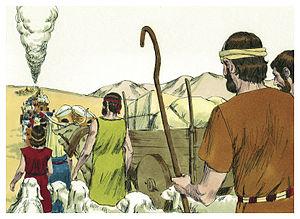
Illustration biblique du livre de la Nombres chapitre 21 עברית: 21 האיור המקראי של change me! פרק हिन्दी: {{{hi}}} अध्याय change me! की पुस्तक की बाइबिल चित्रण Bahasa Indonesia: Ilustrasi Alkitab dari Kitab Bilangan pasal 21 Italiano: Illustrazione biblica del libro della change me! Capitolo 21 日本語: change me!21章の本の聖書の実例 Jawa: Ilustrasi Alkitab saking Kitab Wilangan pasal 21 한국어: change me! 21 장 장부의 성경 그림 Bahasa Melayu: Ilustrasi Alkitab dari Kitab Bilangan pasal 21